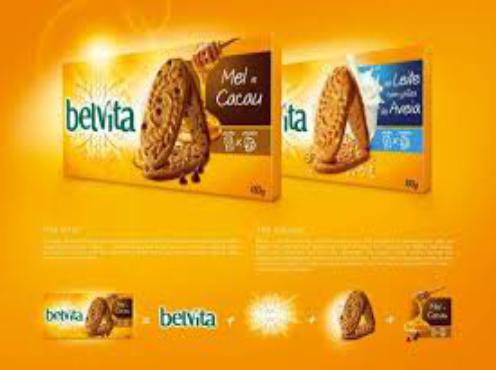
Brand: Belvita
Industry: Food